Big Brother (Albanian TV series) season 9

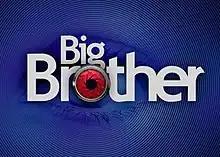

Big Brother Albania 9, also known as Big Brother - Love Edition, was the ninth season of the Albanian television series of the worldwide franchise of "Big Brother". It started on March 18, 2017, and ended on June 24, 2017, on Top Channel. The show ran for 99 days. The winner received 15,000,000 lekë (€100,000) and for the first time in the "Big Brother Albania" history the winner would be a couple. The winner couple was Danjel Dedndreaj & Fotini Derxho. The main host is again Arbana Osmani who returned for the eighth time, after taking the previous season off due to pregnancy.